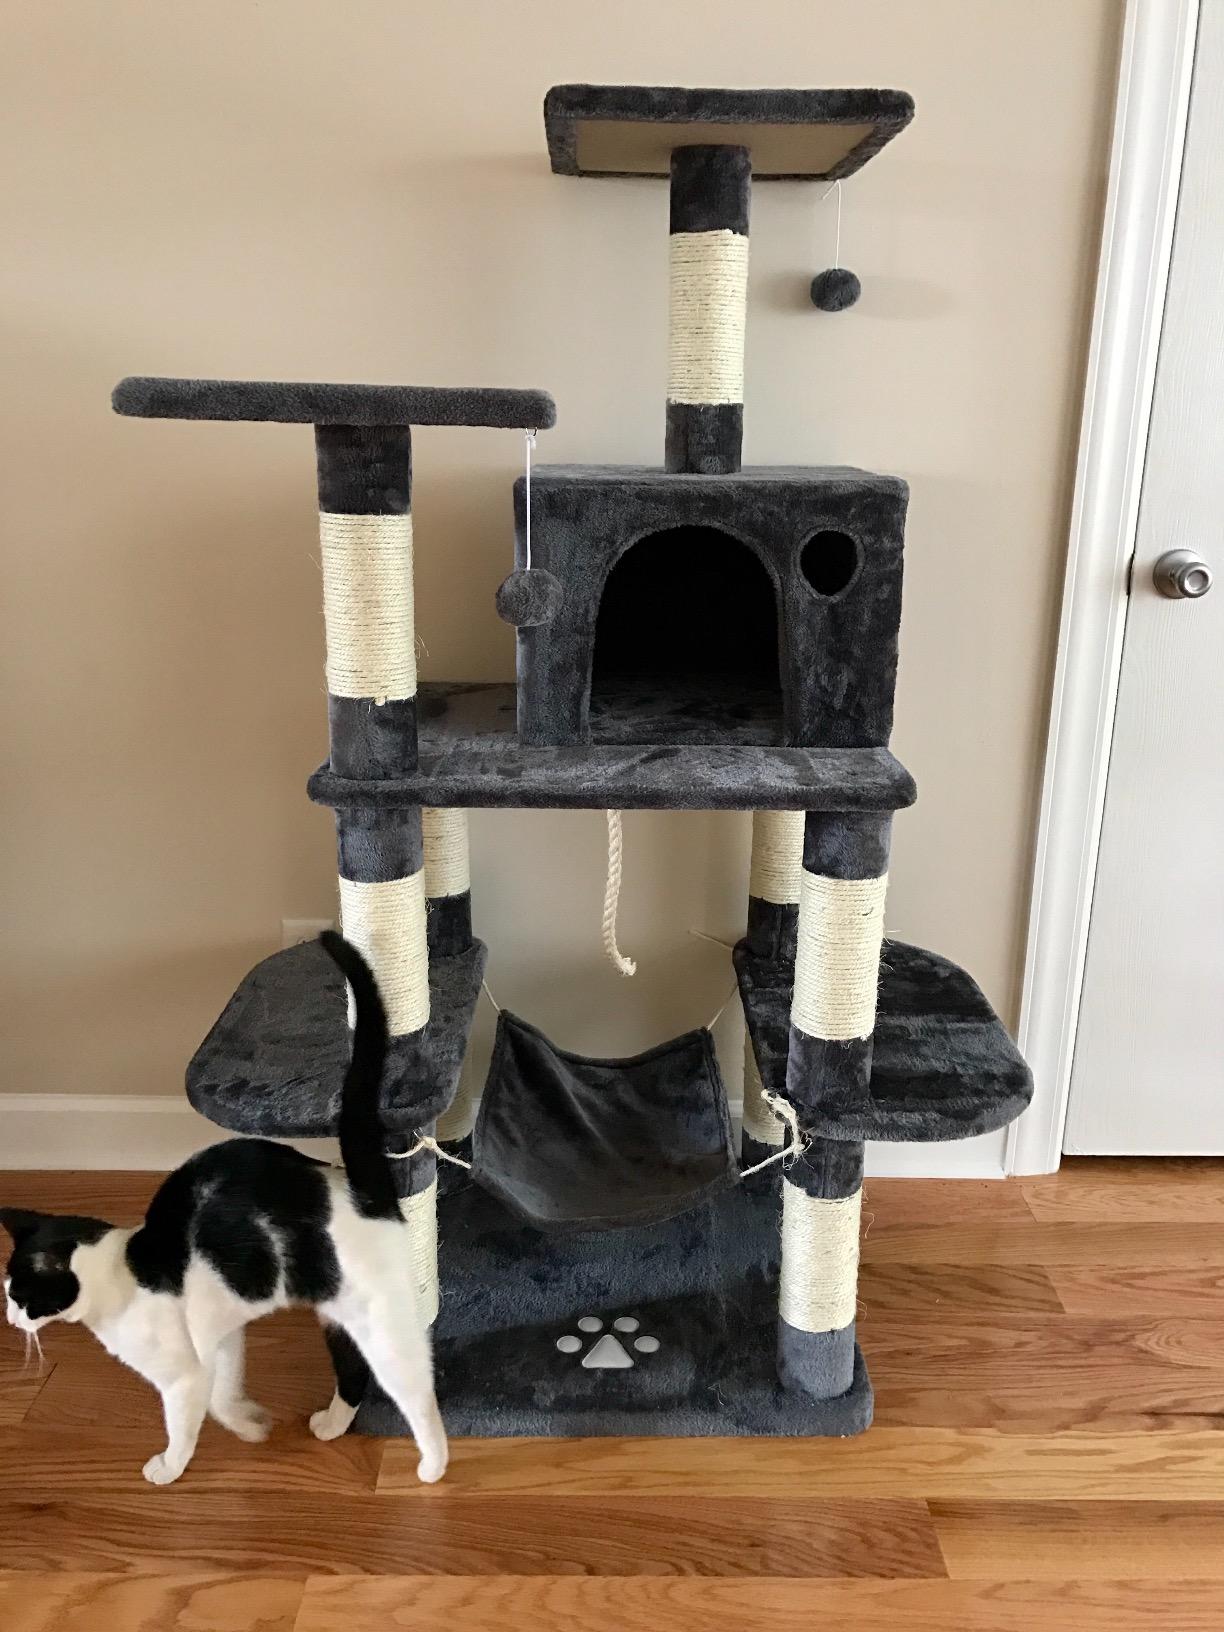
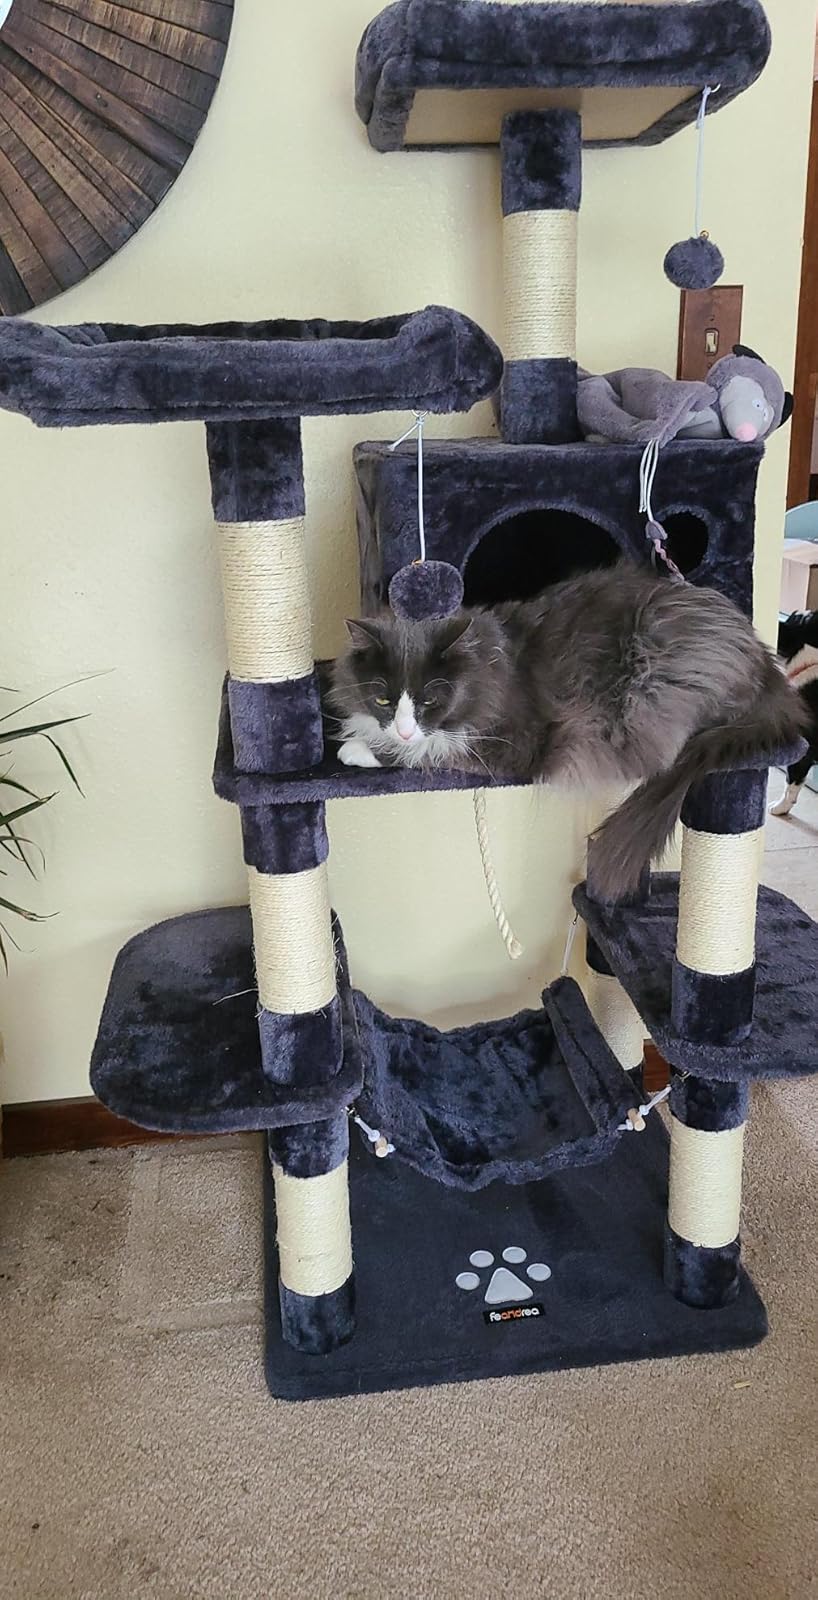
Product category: items_cat tree
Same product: yes